Battleswarm: Field of Honor

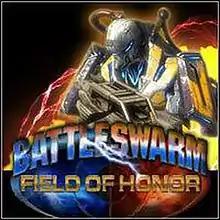

Battleswarm: Field of Honor was a free-to-play first-person shooter/real-time strategy video game developed by Game World Tech. Battleswarm featured an item mall which used Reality Gap's e-currency called 'MetaTIX'. Battleswarm was officially launched on November 19, 2009.